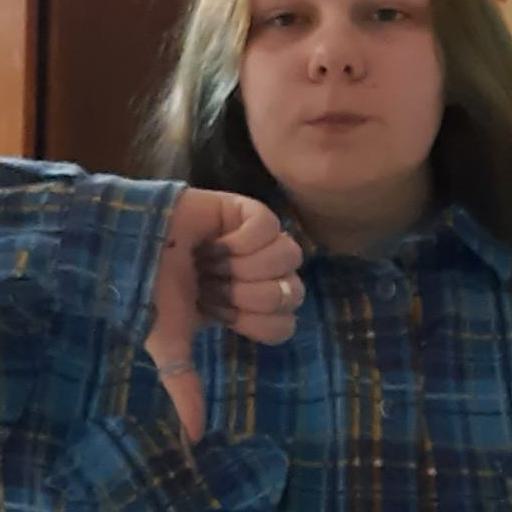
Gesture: dislike